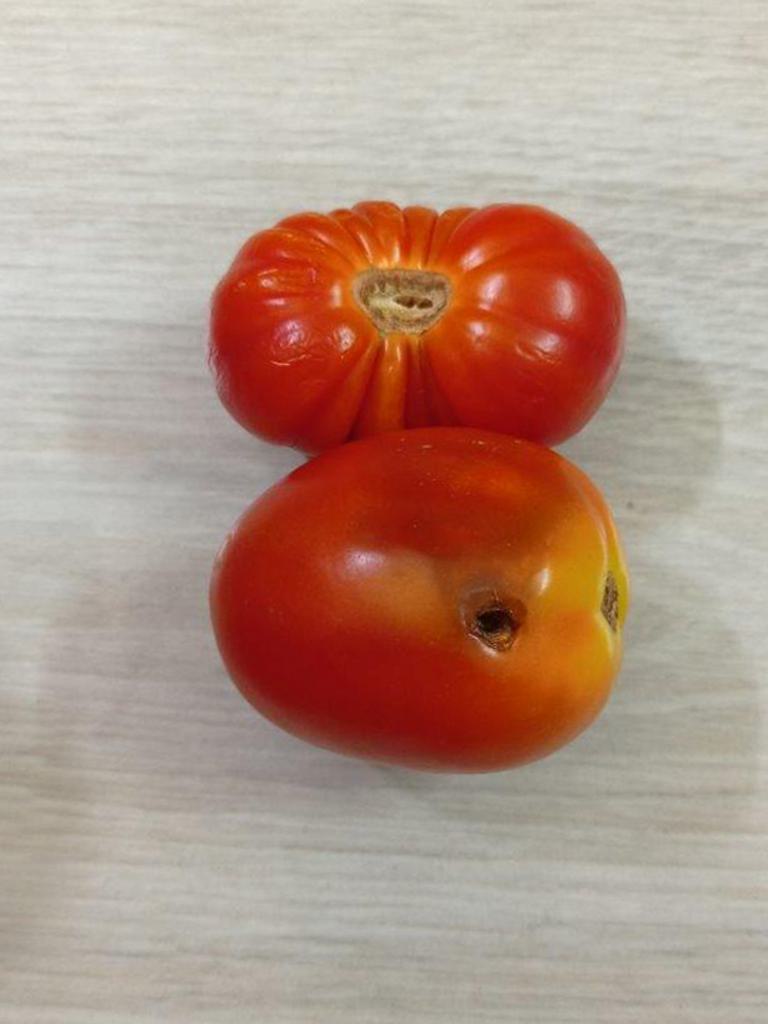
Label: Rotten